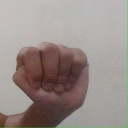
अक्षर: ठ